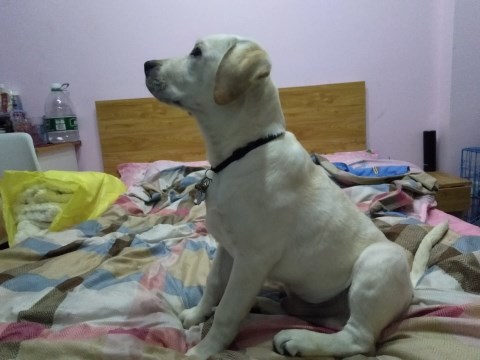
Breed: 3580-n000122-Labrador_retriever